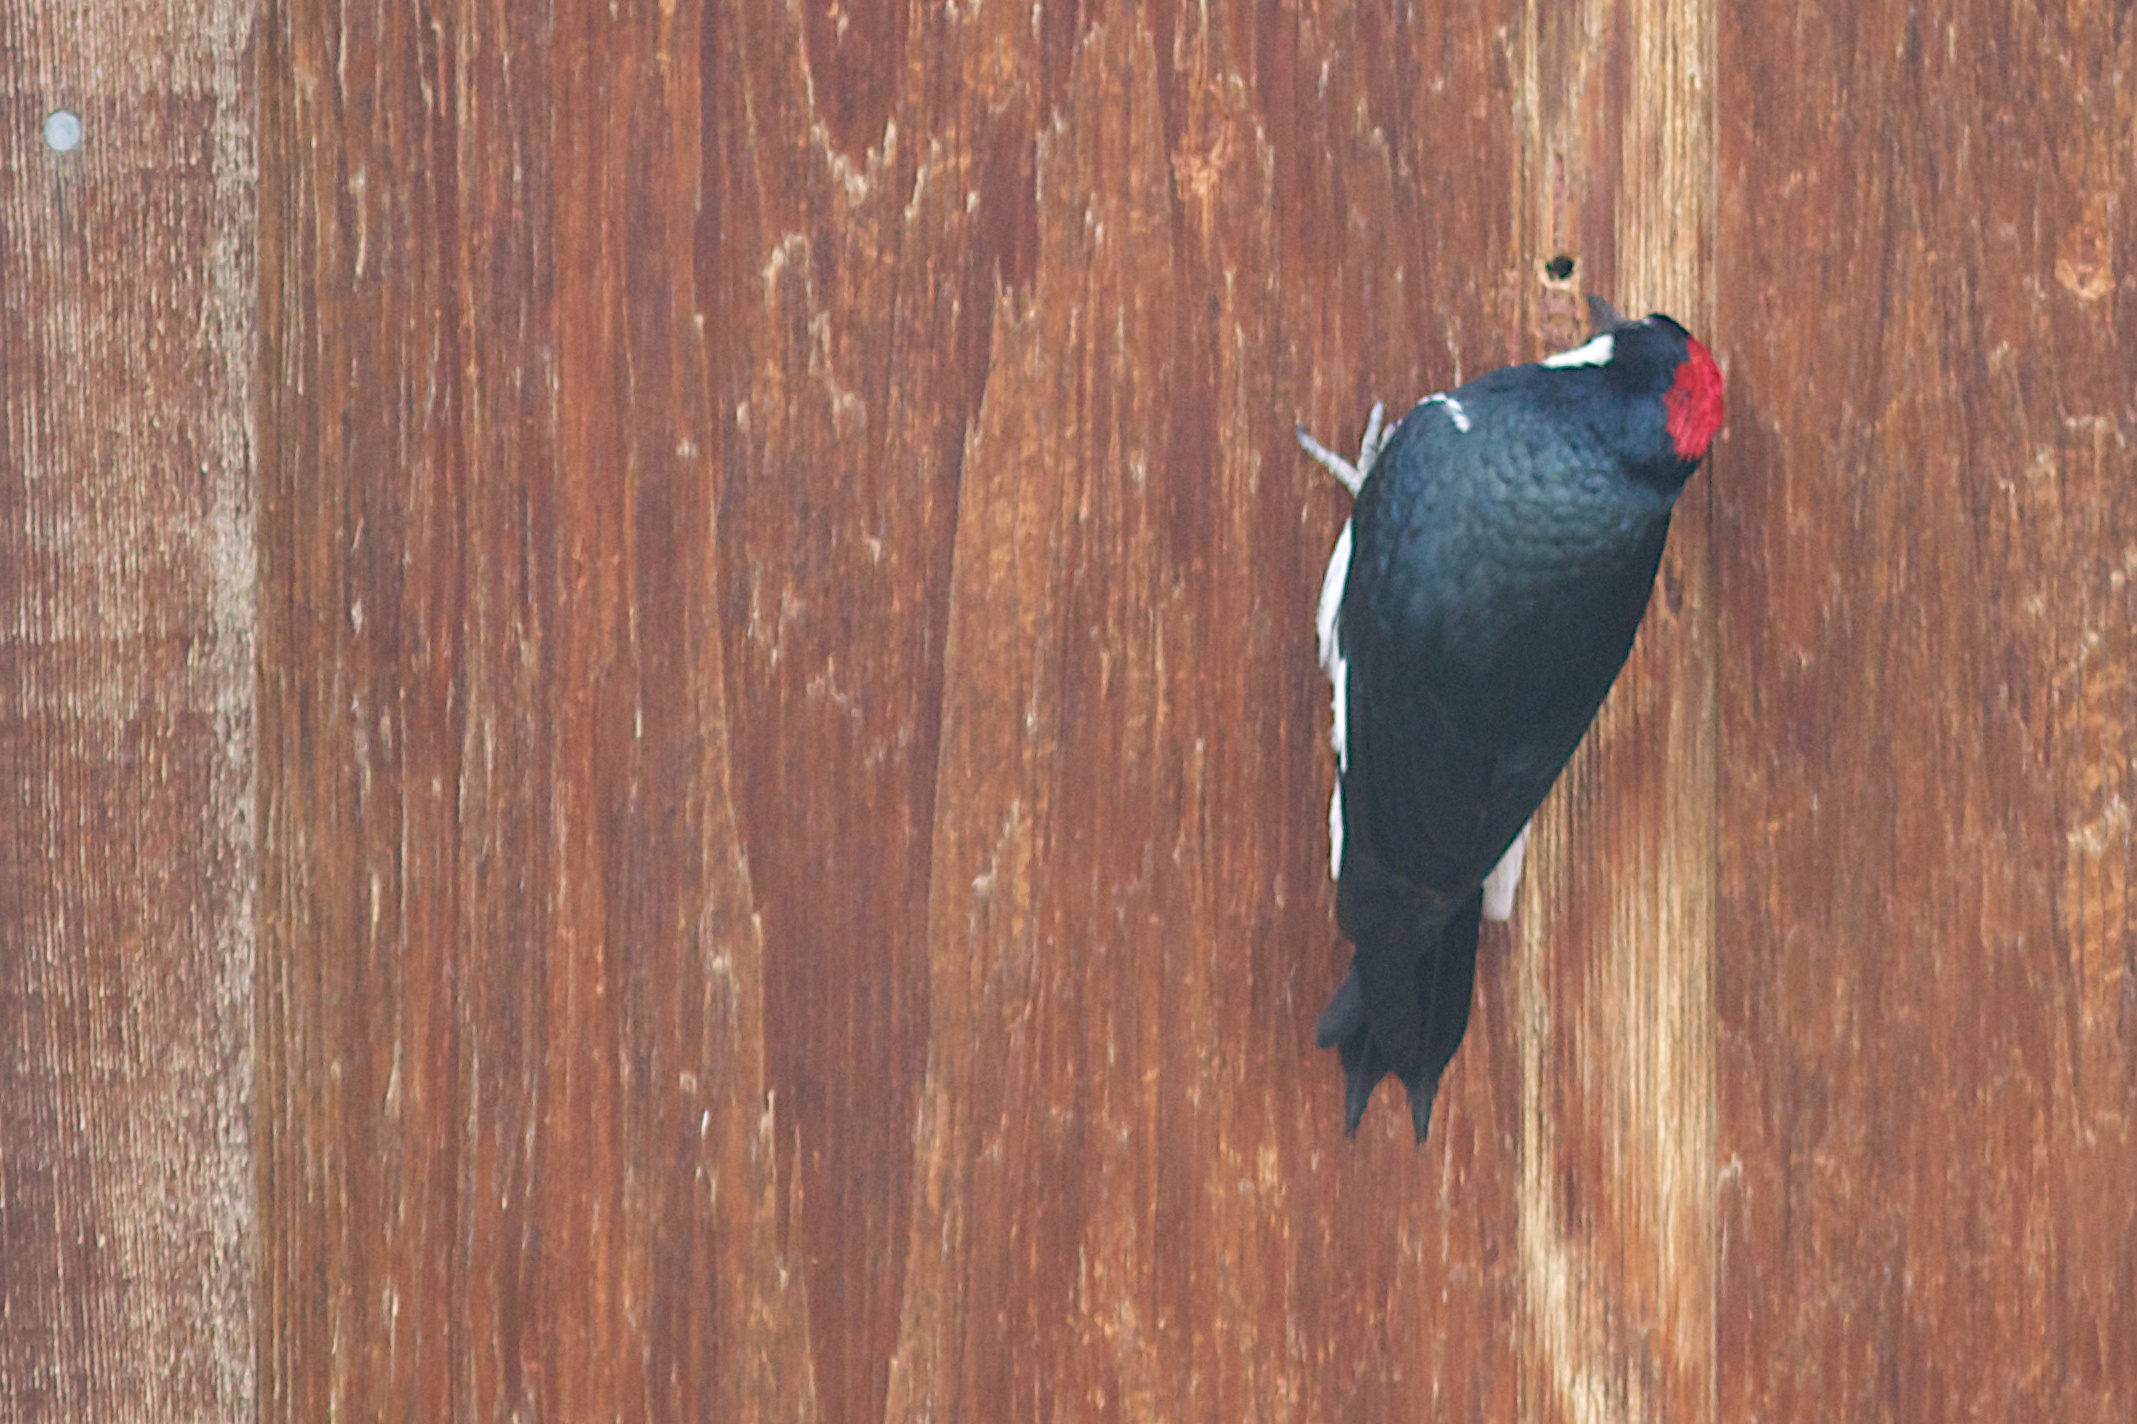
bird, wood, fauna, woodpecker, perching bird